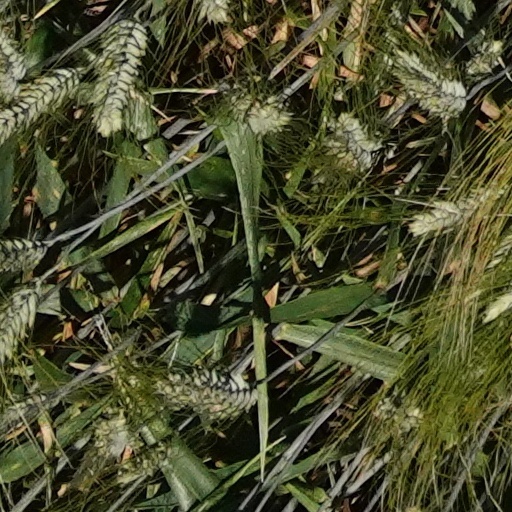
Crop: wheat